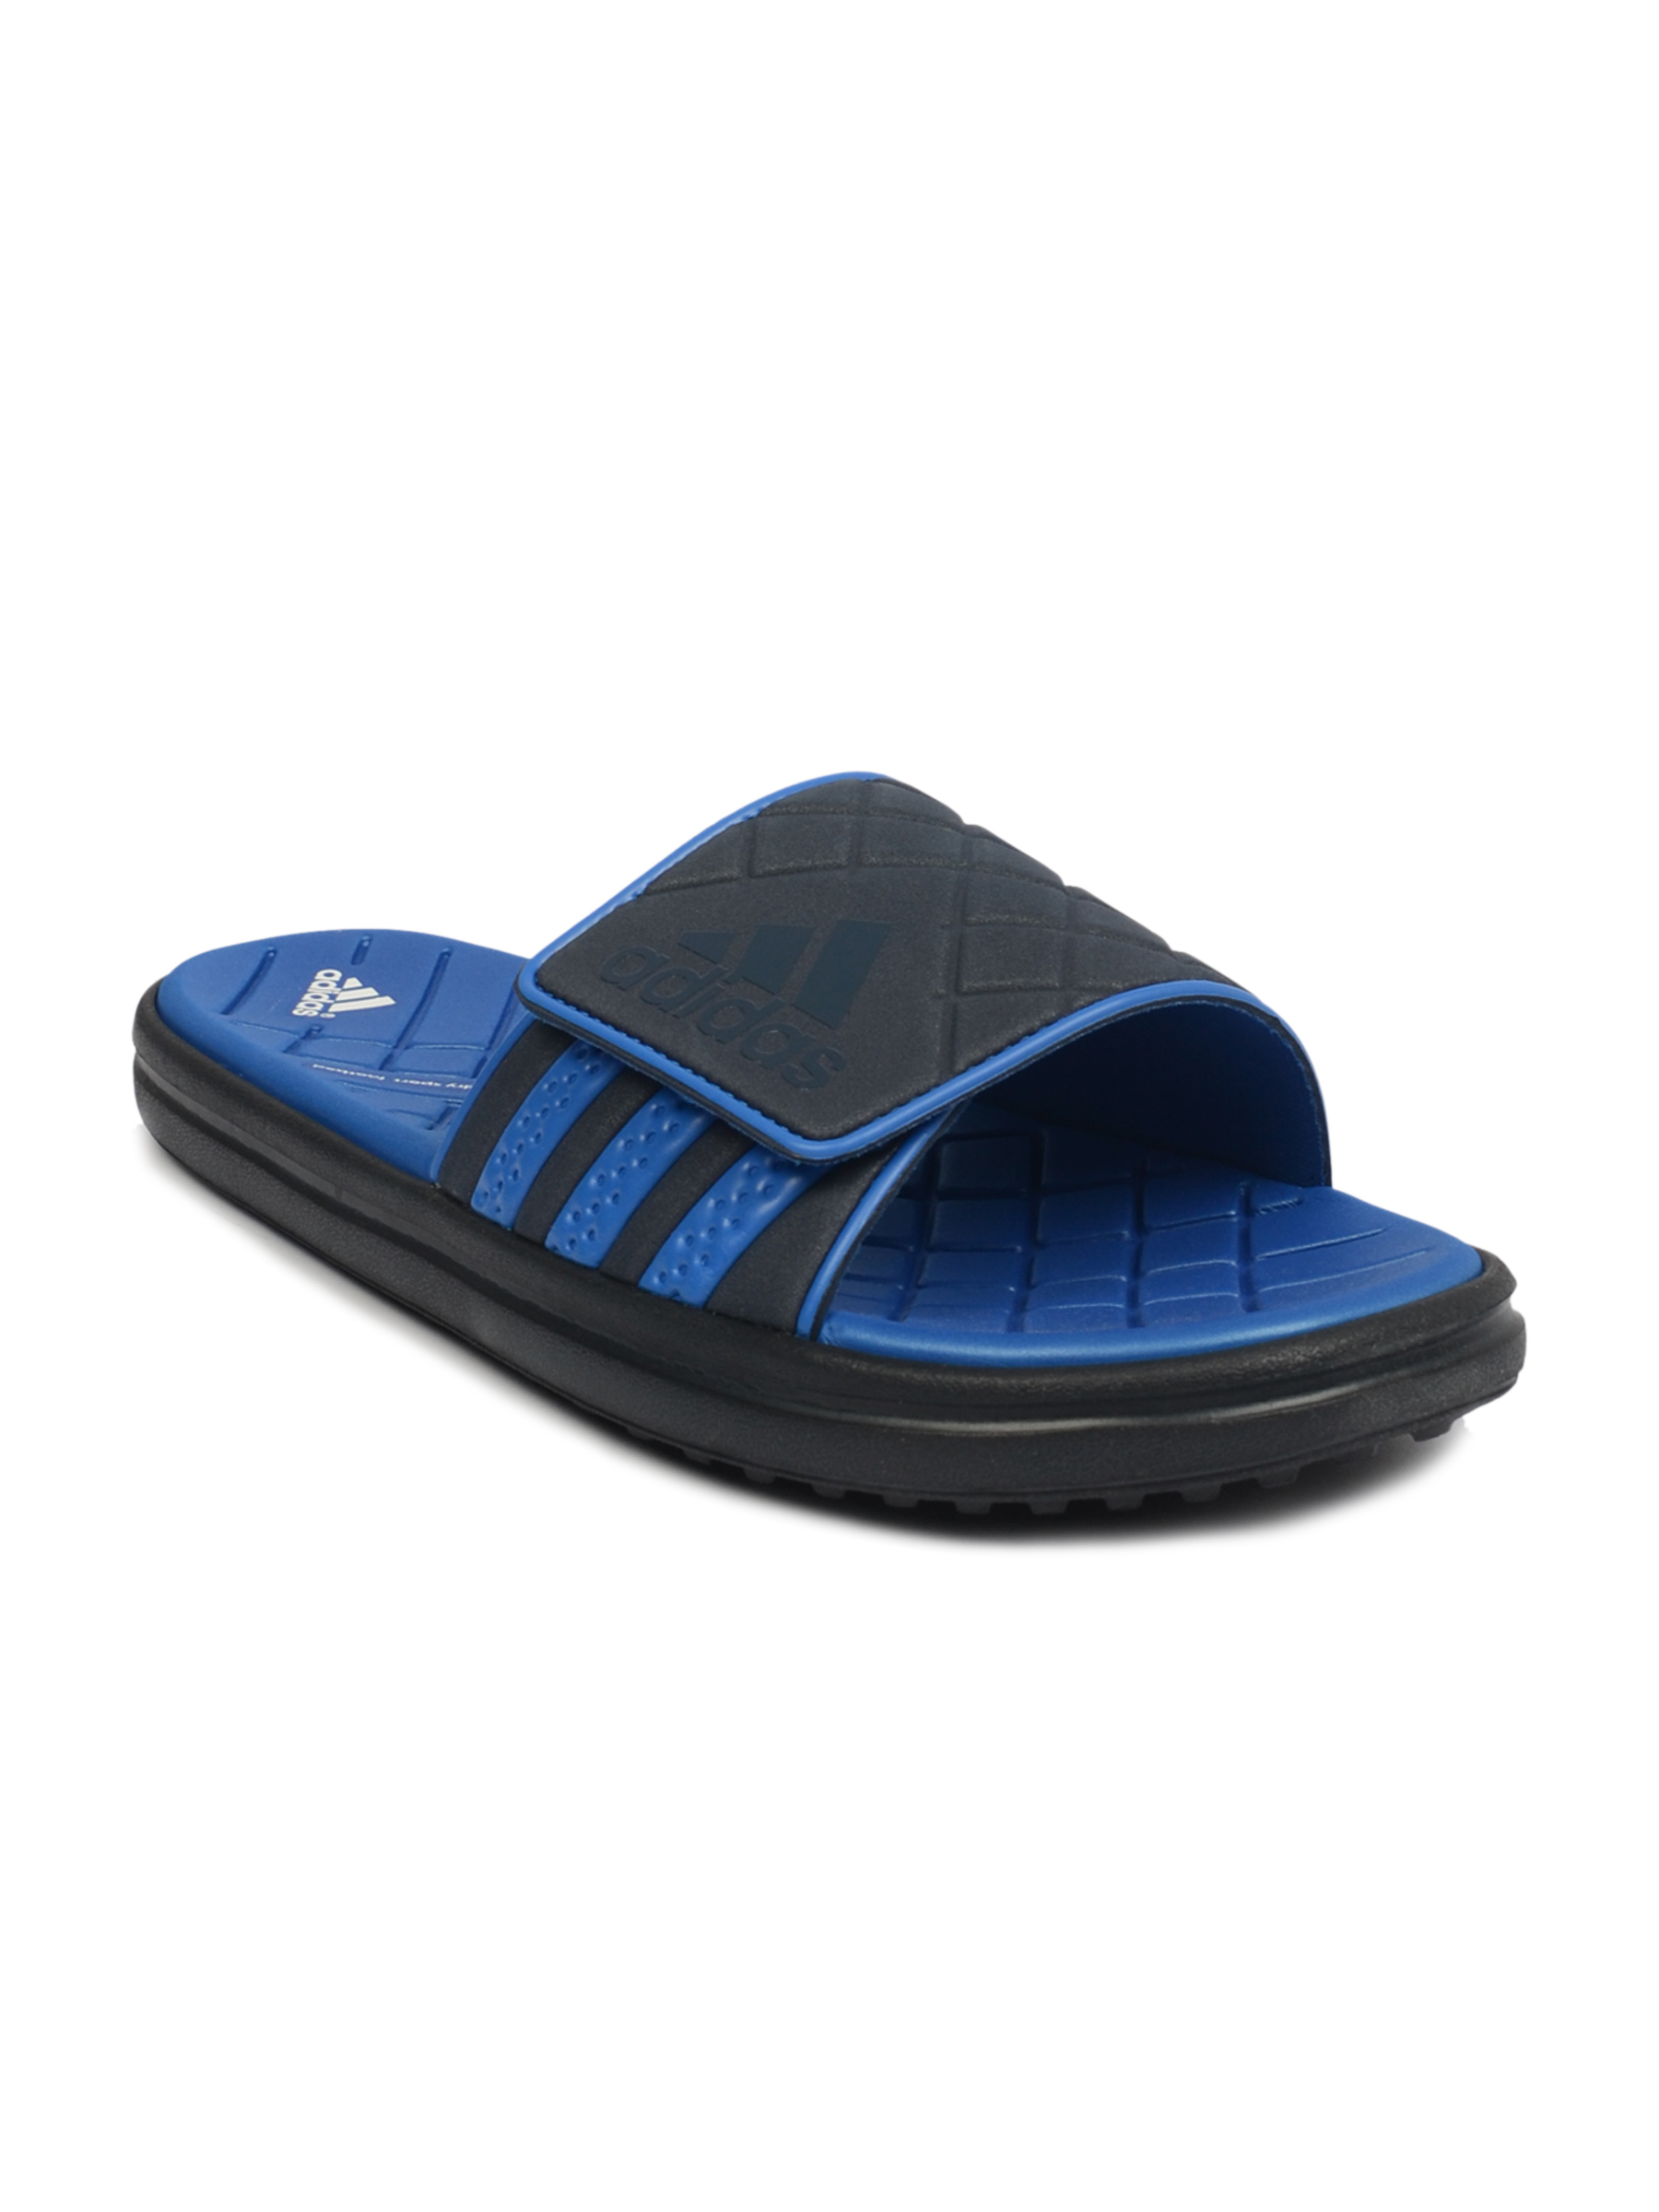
ADIDAS Men Zeitfrei Slide Sc Blue Sandals
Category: Footwear / Sandal / Sandals
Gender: Men
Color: Blue
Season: Fall 2011
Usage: Casual